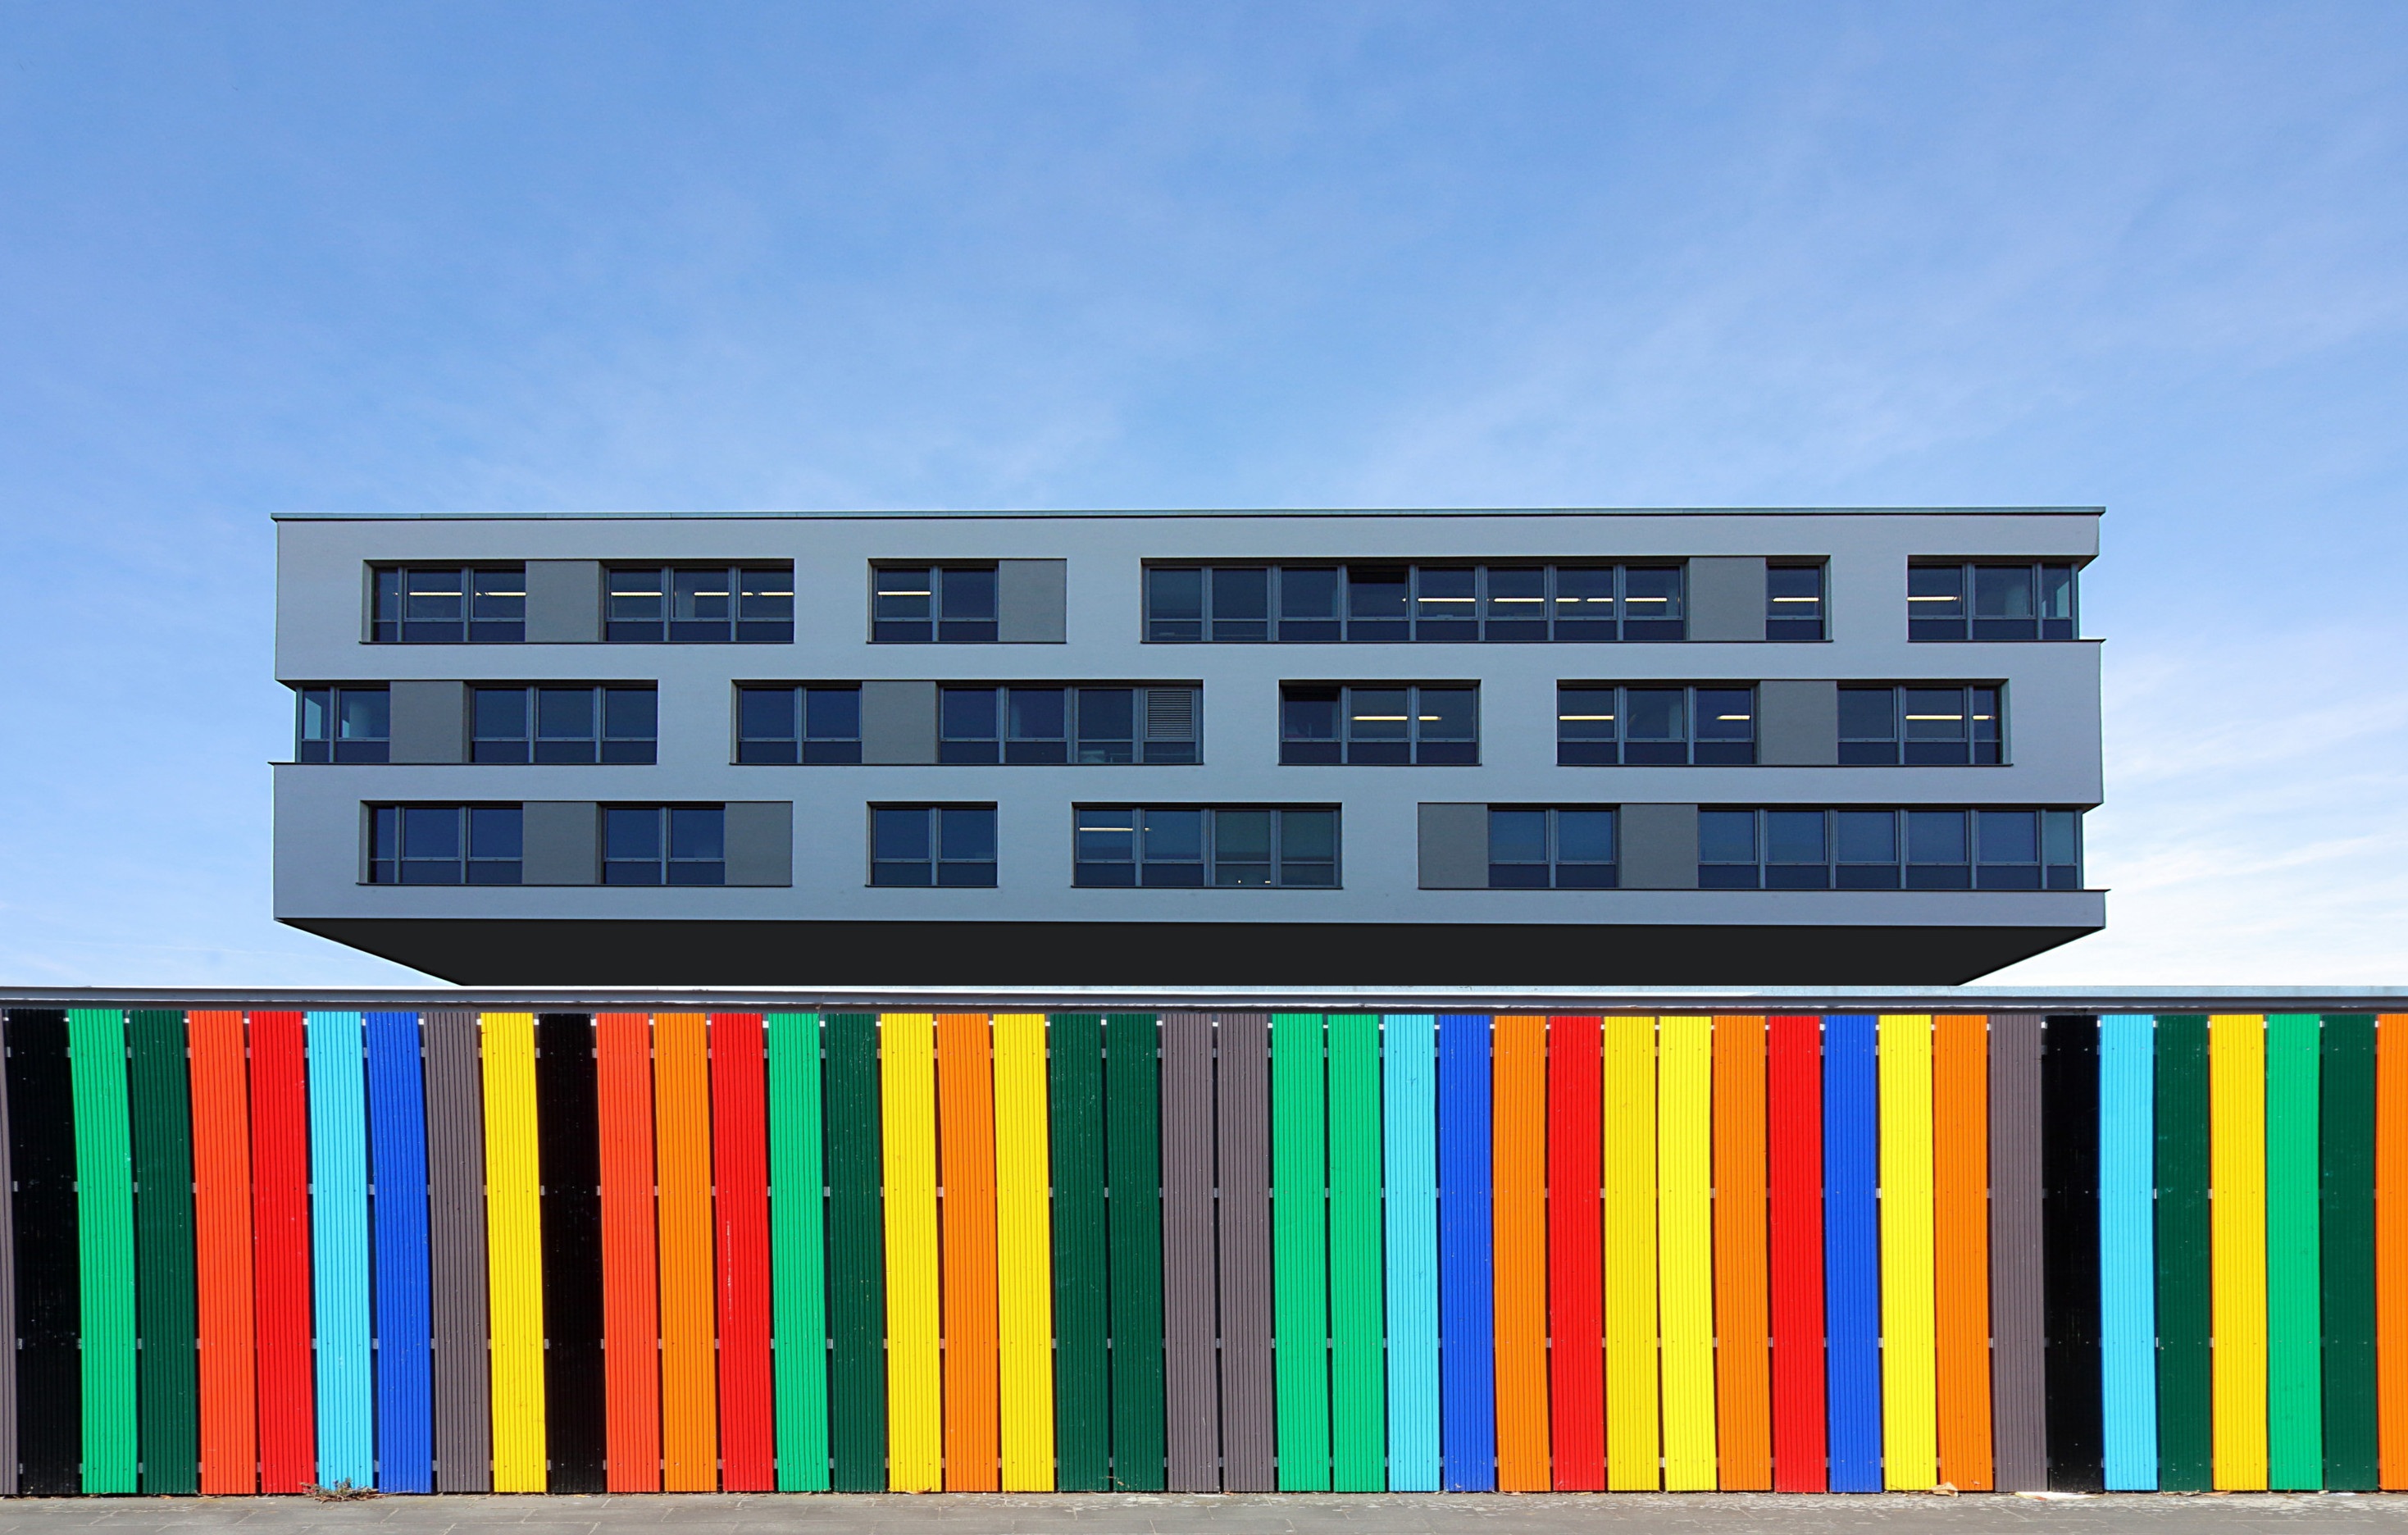
fence, architecture, window, building, color, facade, colorful, modern, office building, tower block, modern architecture, paling